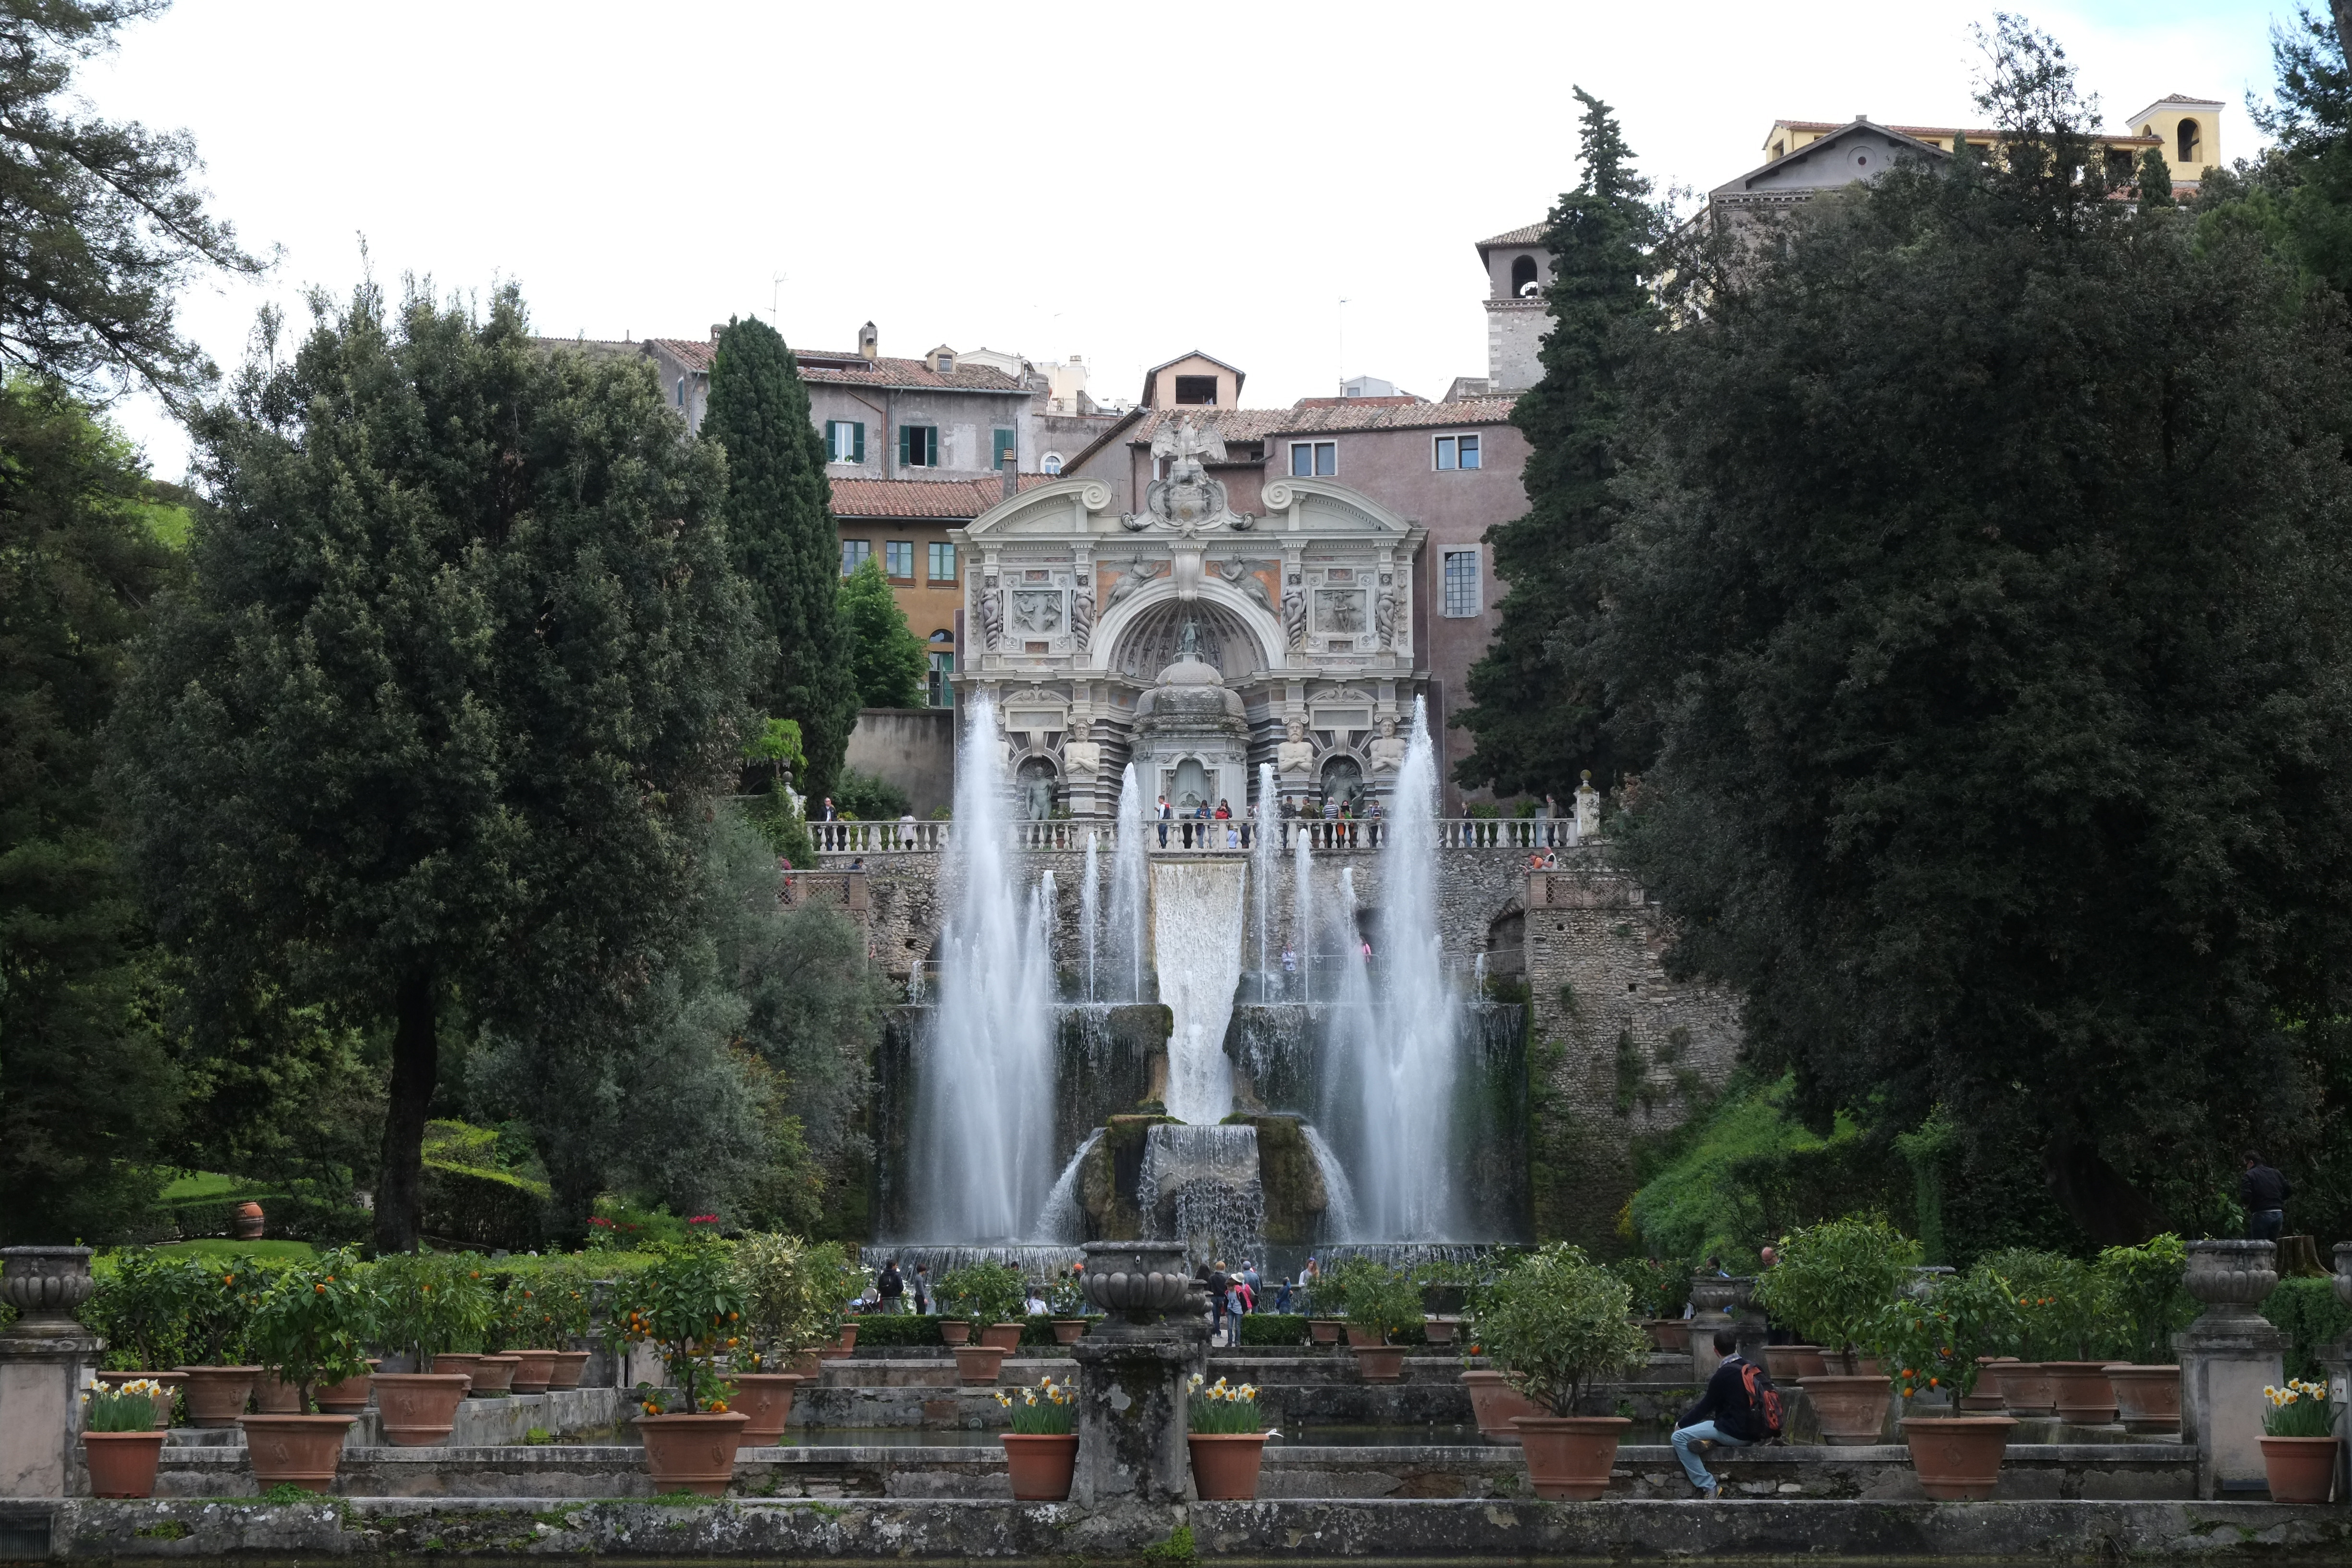
palace, monument, plaza, landmark, italy, garden, place of worship, monastery, fountain, shrine, estate, fuji, water feature, fujix, fujixe1, e1, tivoli